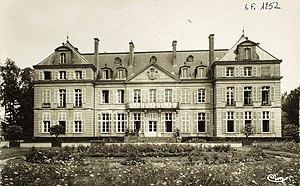
Cet article recense de manière non exhaustive les châteaux, maisons fortes, mottes castrales, situés dans le département français de Saône-et-Loire. Il est fait état des inscriptions et classements au titre des monuments historiques.
Le château de Génelard appelé aussi le Château de Croix est situé sur la commune de Génelard en Saône-et-Loire, sur une terrasse dominant la Bourbince.
Génelard est une commune française située dans le département de Saône-et-Loire en région Bourgogne-Franche-Comté.